Thooththukkudi macaroon

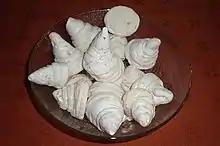
Thoothukudi macaroon

A Thoothukudi macaroon (or Tuticorin) is a type of macaroon from the port town of Thoothukudi, in the Indian state of Tamil Nadu. Traditional European macaroons are made from egg whites, sugar, and ground almonds. In Thoothukudi, the almond was replaced with locally available cashew.